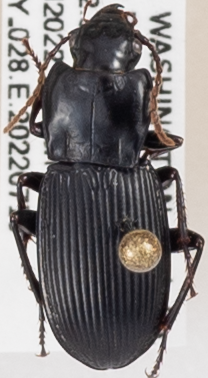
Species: Pterostichus herculaneus
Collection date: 2022-07-19
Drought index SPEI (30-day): -1.28
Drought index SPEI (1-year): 1.13
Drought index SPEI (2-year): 0.47